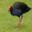
Label: bird